Joffrey Baratheon

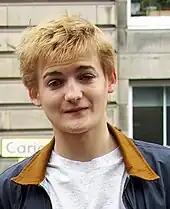
Jack Gleeson plays the role of Joffrey Baratheon in the television series.

In Season 1 of Game of Thrones, Joffrey Baratheon is introduced as the arrogant and cruel heir to the Iron Throne. He is initially presented as a charming prince, betrothed to Sansa Stark, but his true nature as a spoiled, sadistic bully quickly emerges. He torments Sansa, enjoys violence, and is ultimately responsible for the execution of Ned Stark, setting the stage for the War of the Five Kings. After Robert's death, Cersei Lannister and her father Tywin Lannister make Joffrey King, and his mother uses him as a puppet. He is also betrothed to Sansa Stark to cement an alliance between the Houses of Stark and Lannister. A cruel tyrant, Joffrey makes sadistic torture and mass murder the main features of his kingdom, and even has Sansa's father Ned executed for treason (which he declares he will never allow to go unpunished) over Sansa's pleas for mercy and Cersei's disapproval.